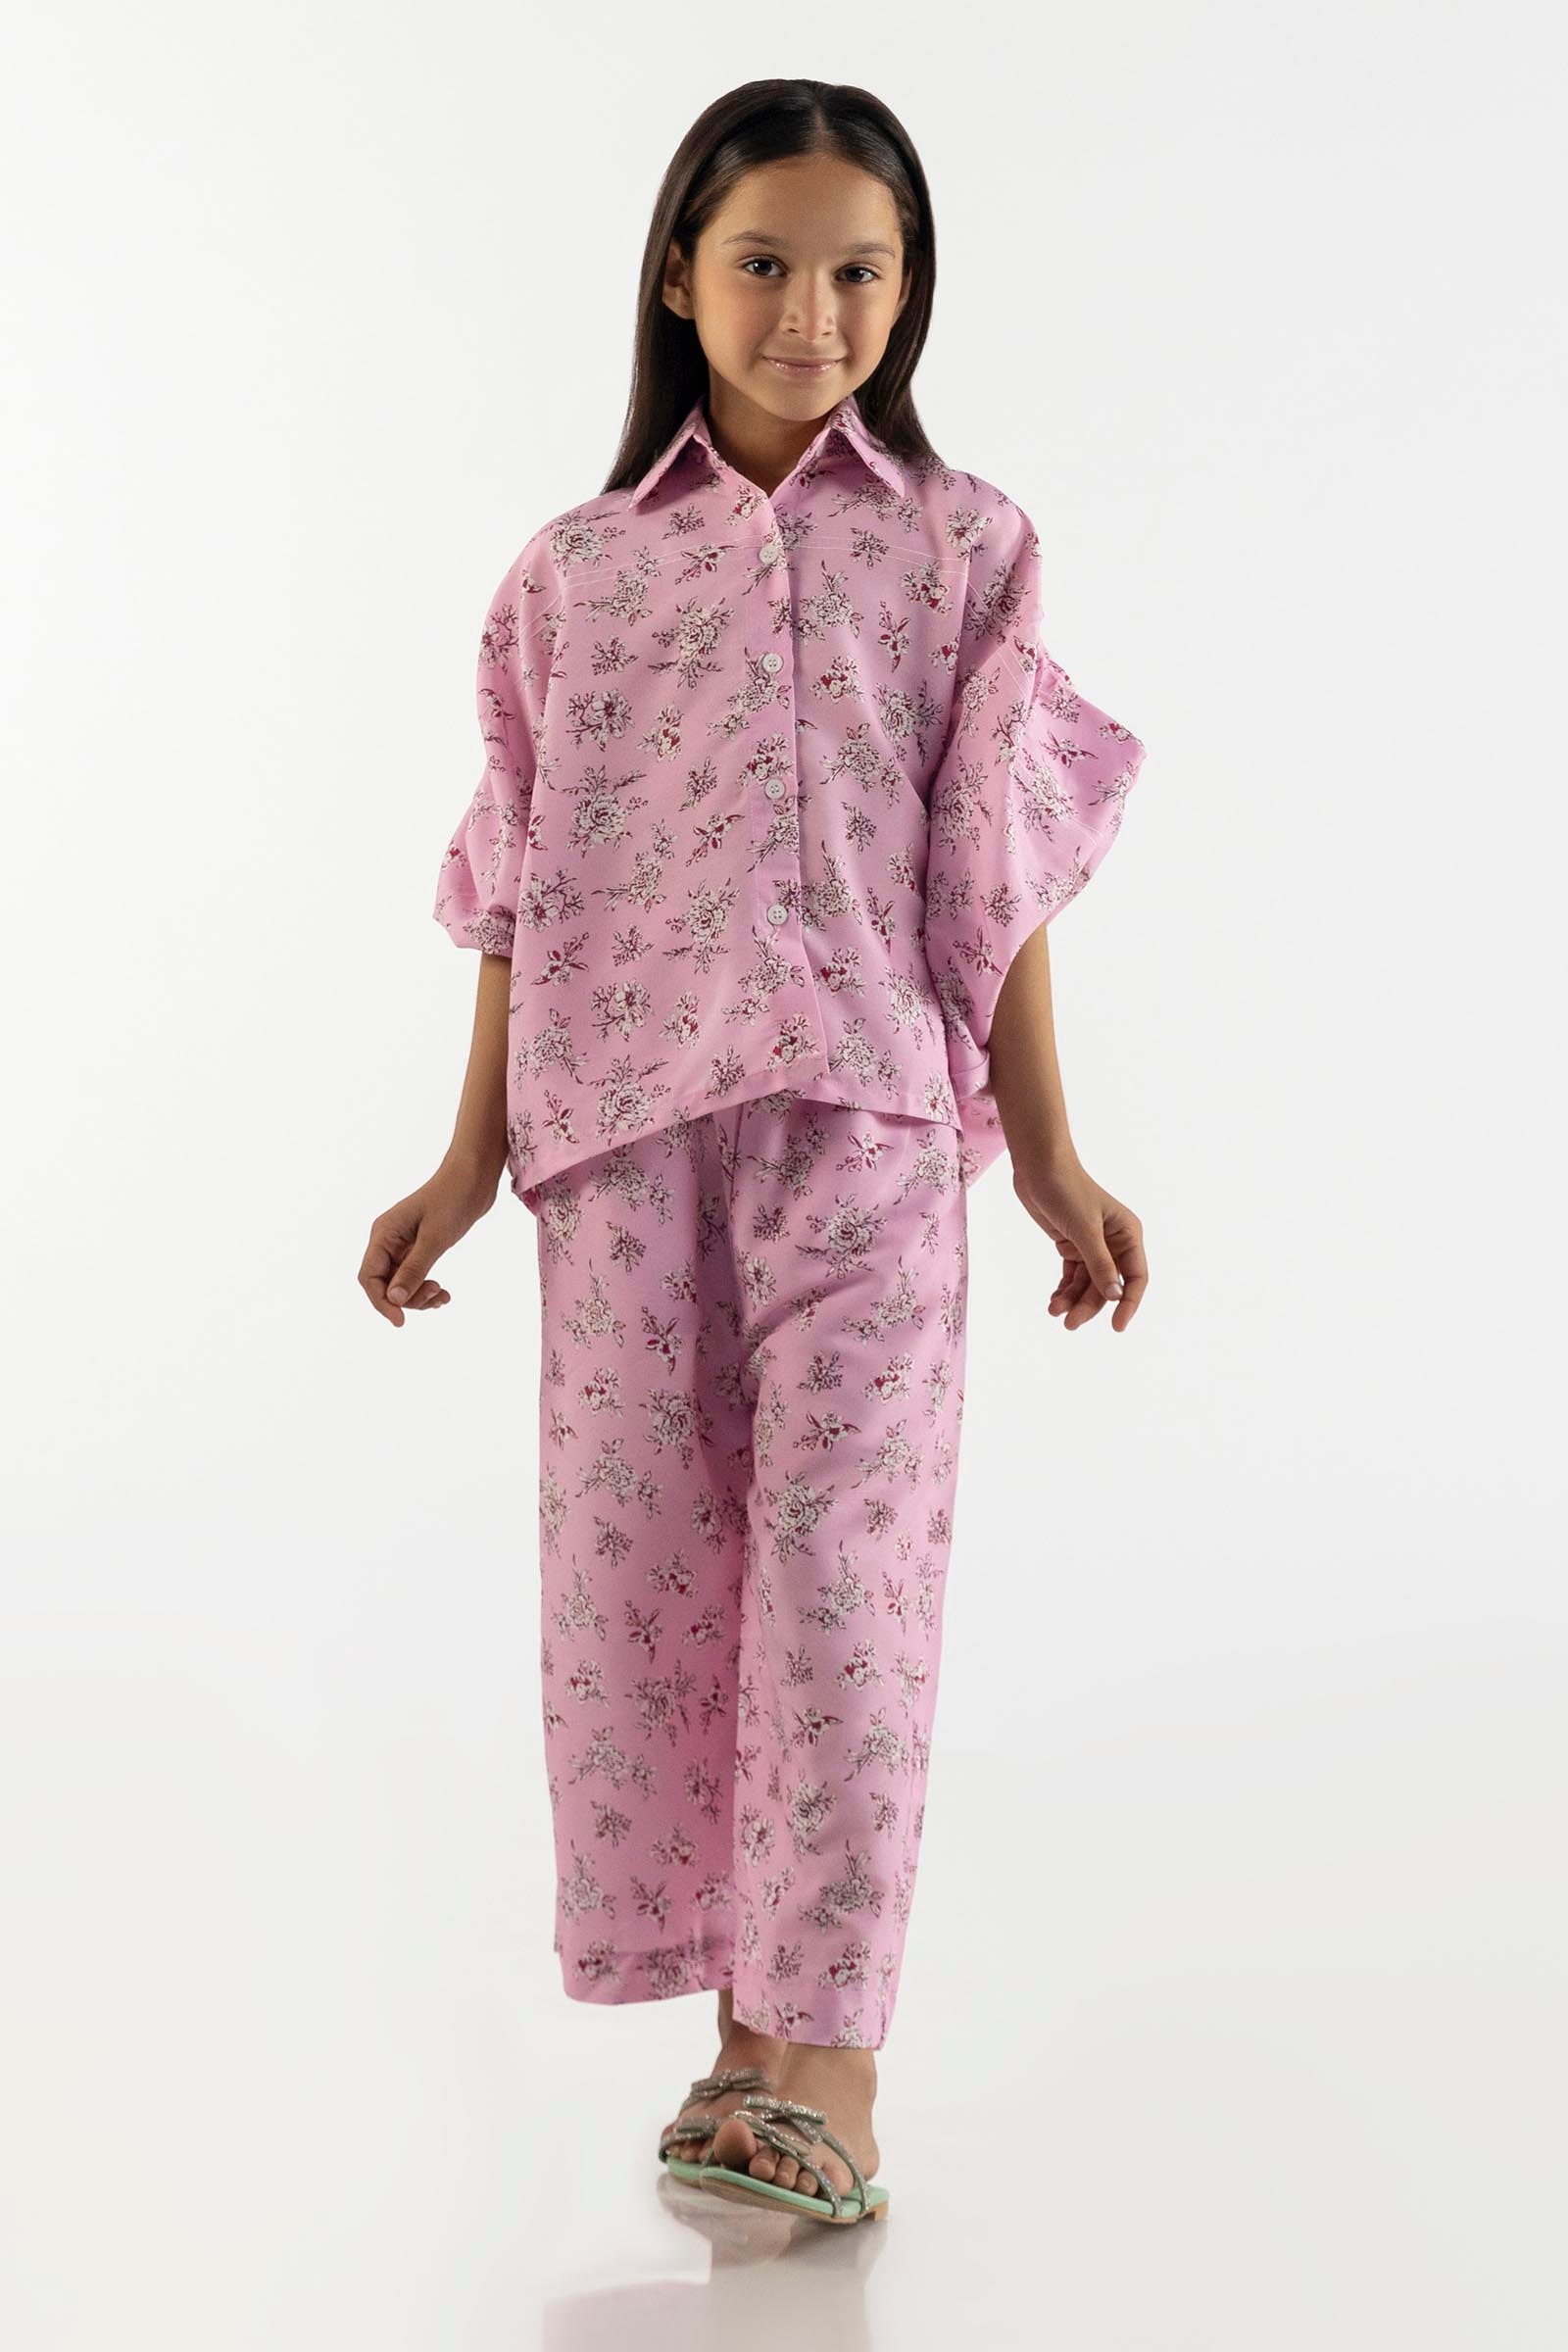
pink floral pajamas